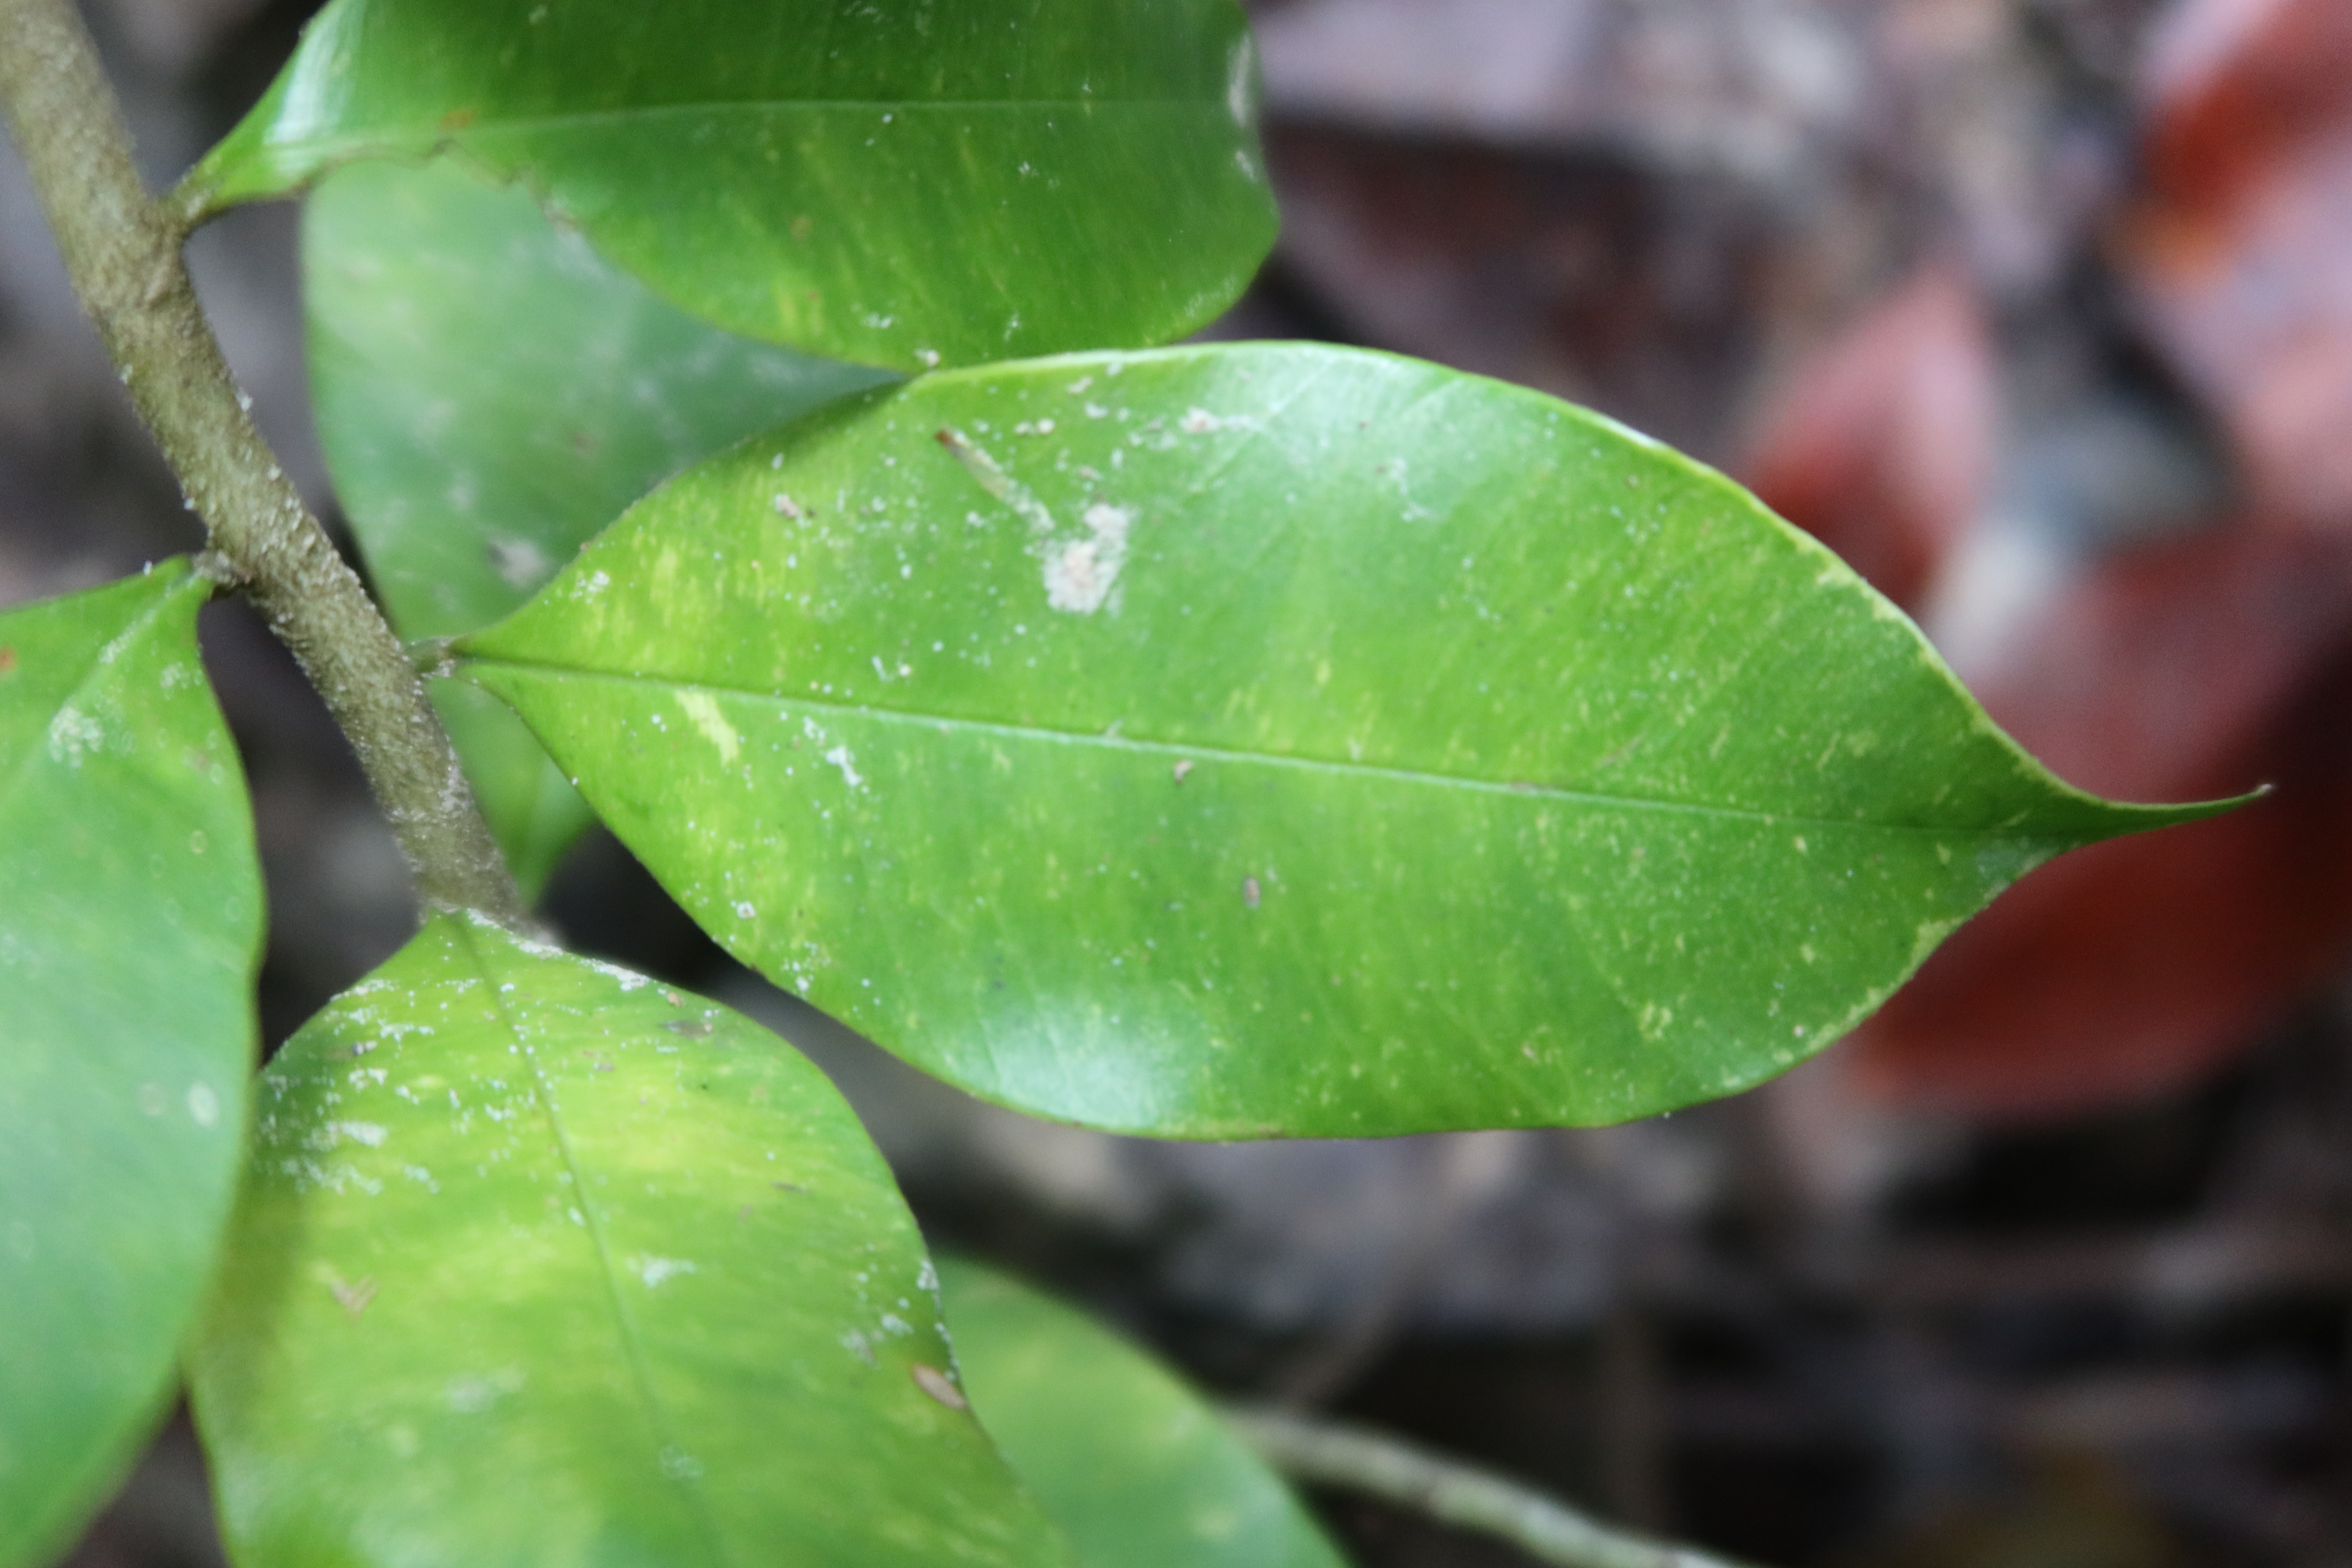
Label: Mealy bugs